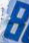
Number: 8